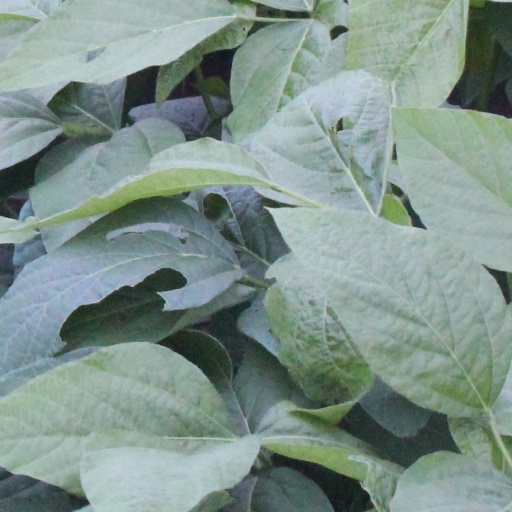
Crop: soybean